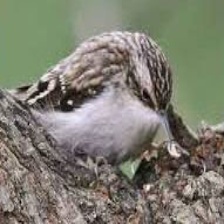
Species: BROWN CREPPER
Scientific name: CERTHIA AMERICANA